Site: brandenburg
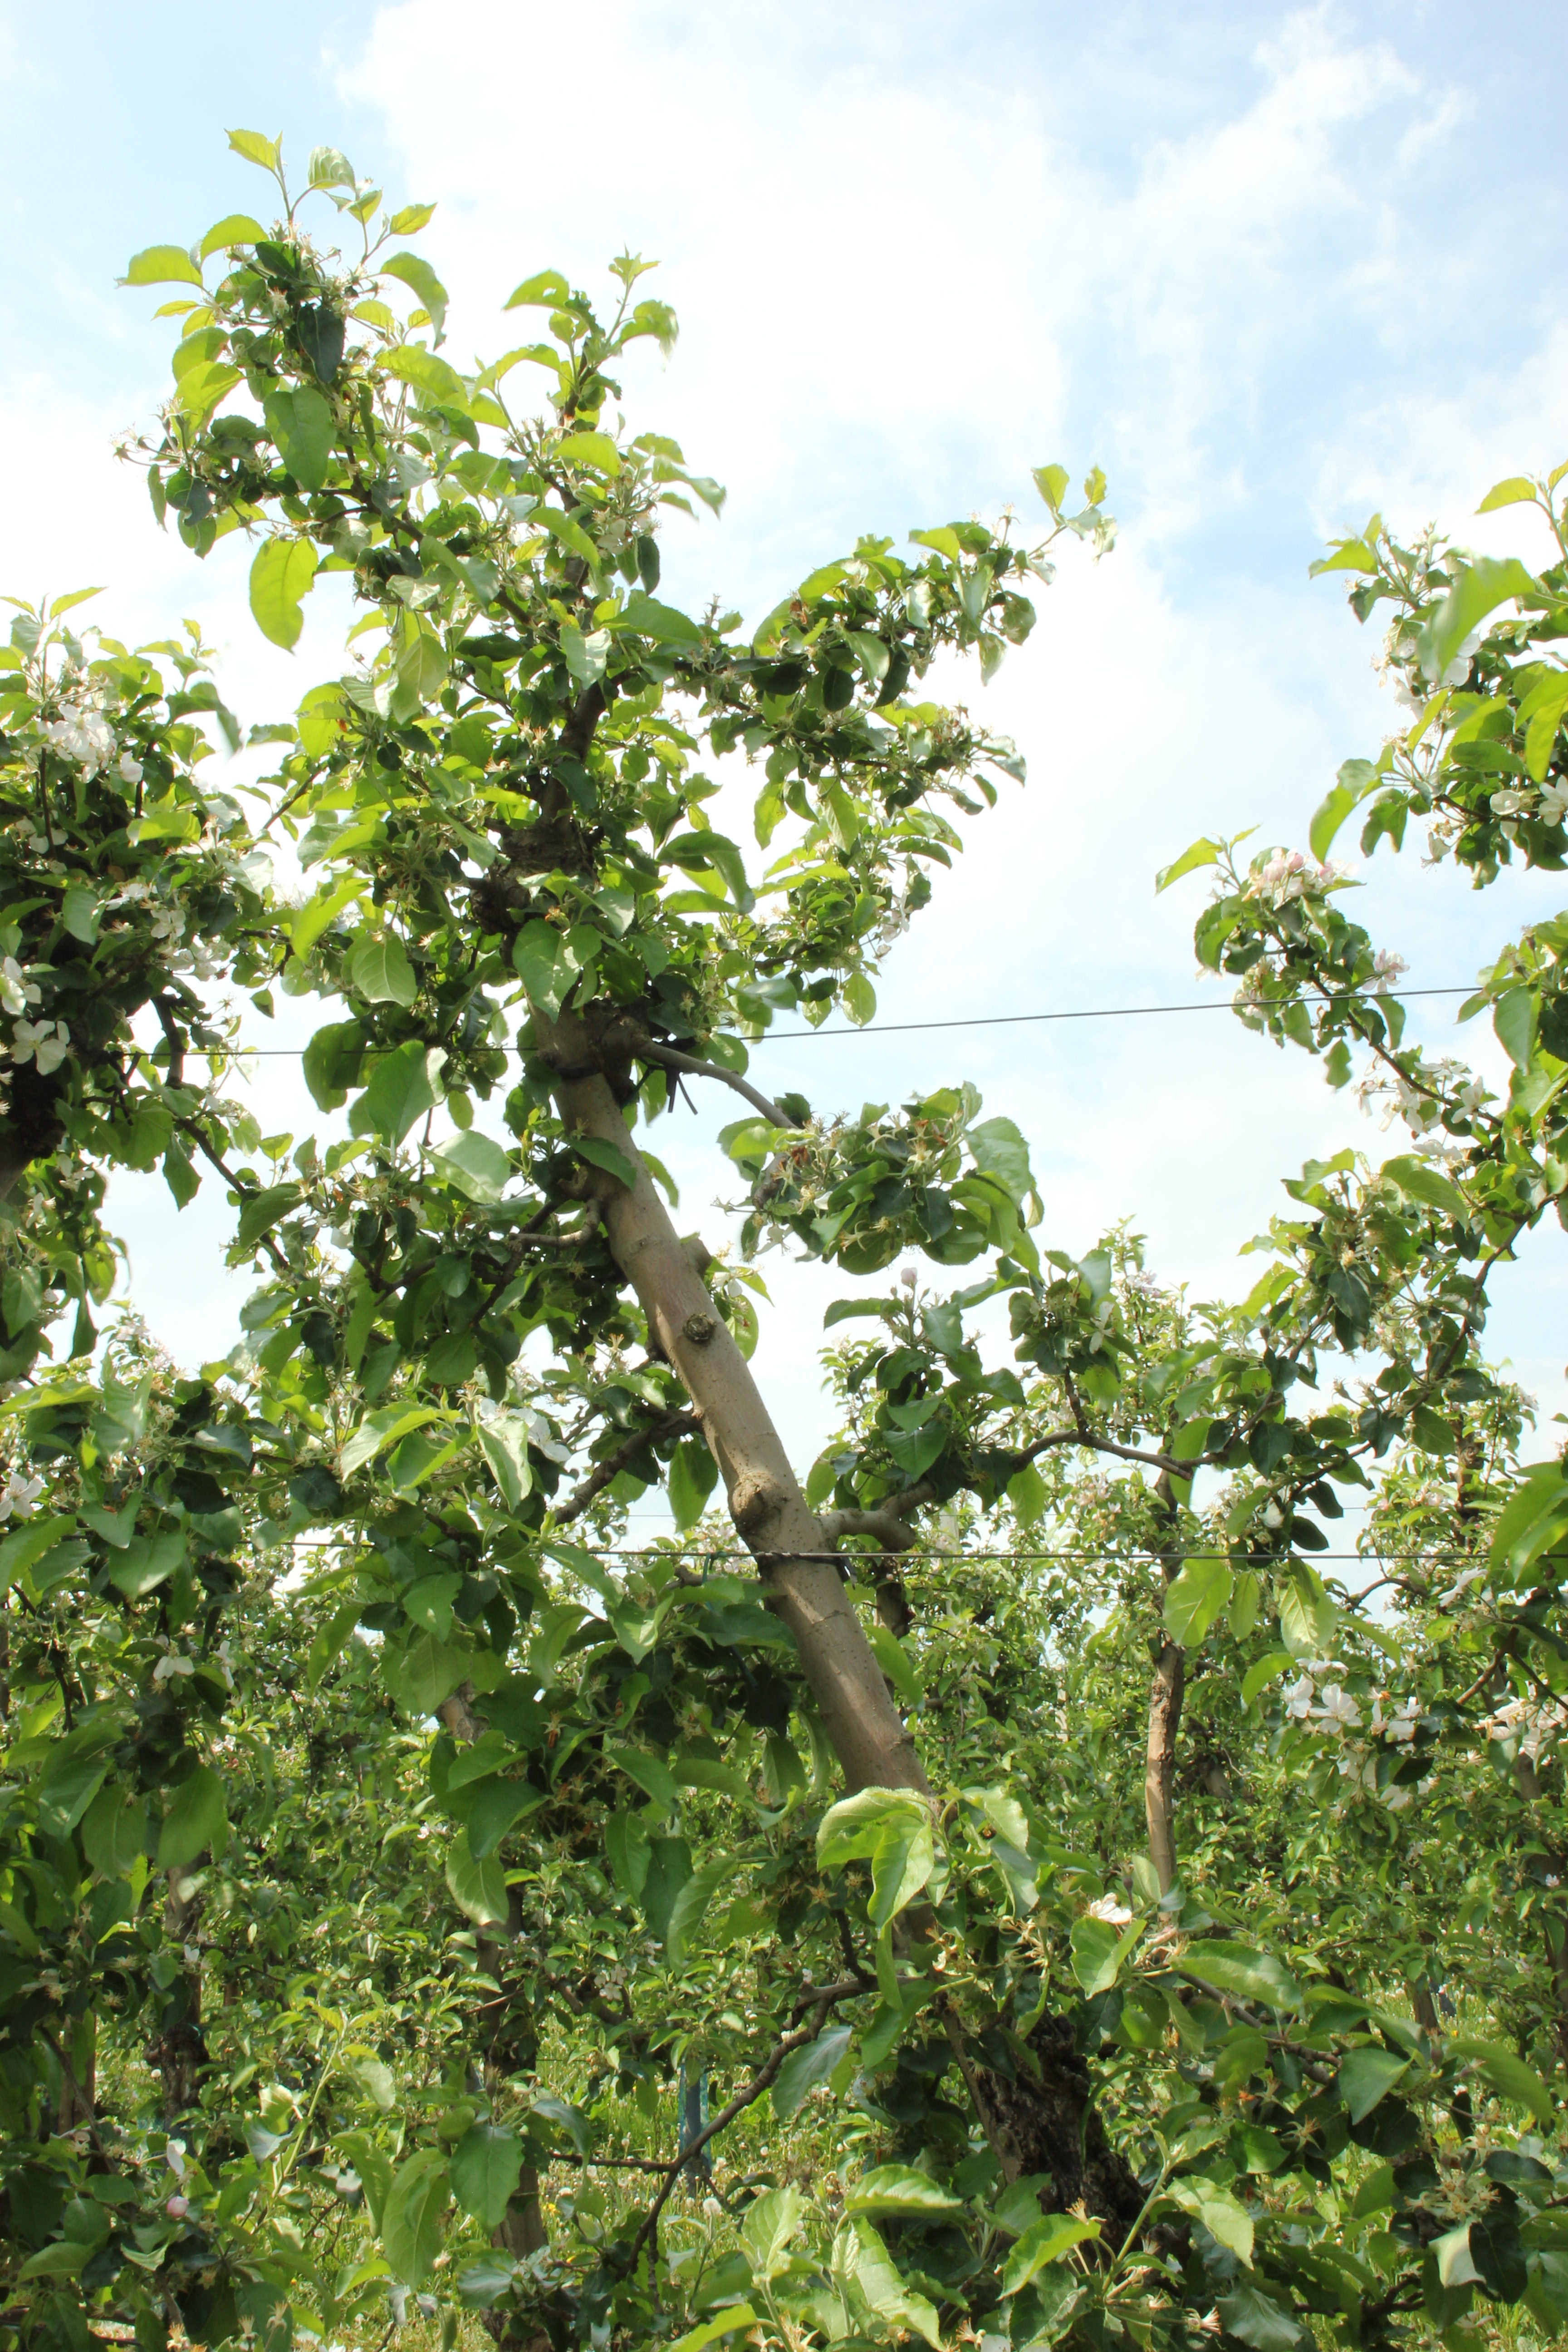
Growth stage (BBCH 67): Flowering